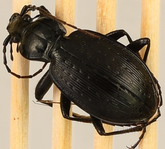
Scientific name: Carabus goryi
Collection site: Mountain Lake Biological Station NEON (MLBS), plot MLBS_009